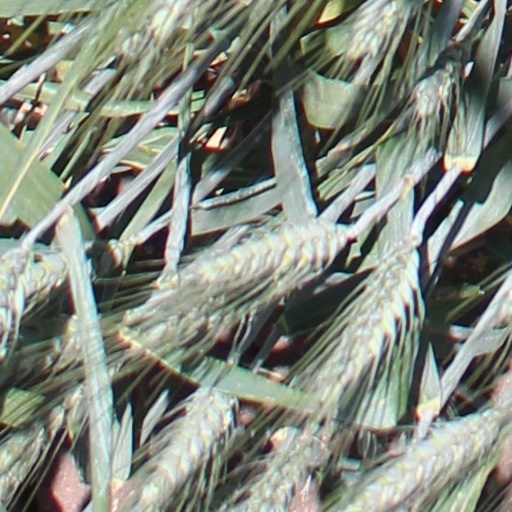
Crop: wheat